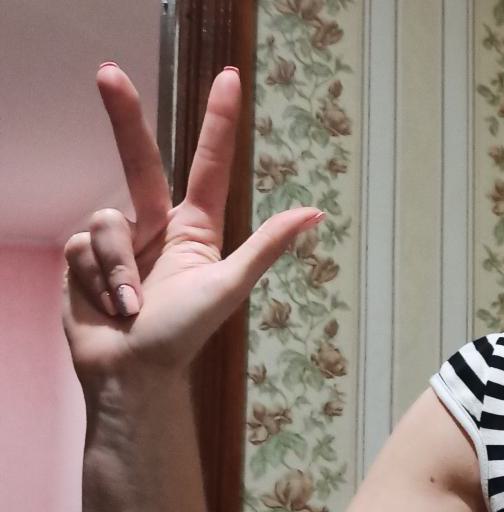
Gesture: three2